Wani (scholar)

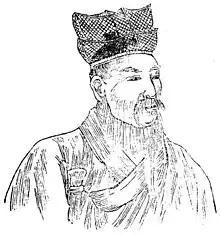
A depiction of Wani in 1908, Korea

originally known as , was a semi-legendary scholar who is said to have been sent to Japan by Baekje of southwestern Korea during the reign of Emperor Ōjin. He used to be associated with the introduction of the Chinese writing system to Japan. He is considered one of the three most influential Toraijins alongside Yuzuki no Kimi and Achi no Omi during the Kofun period.